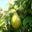
Label: pear